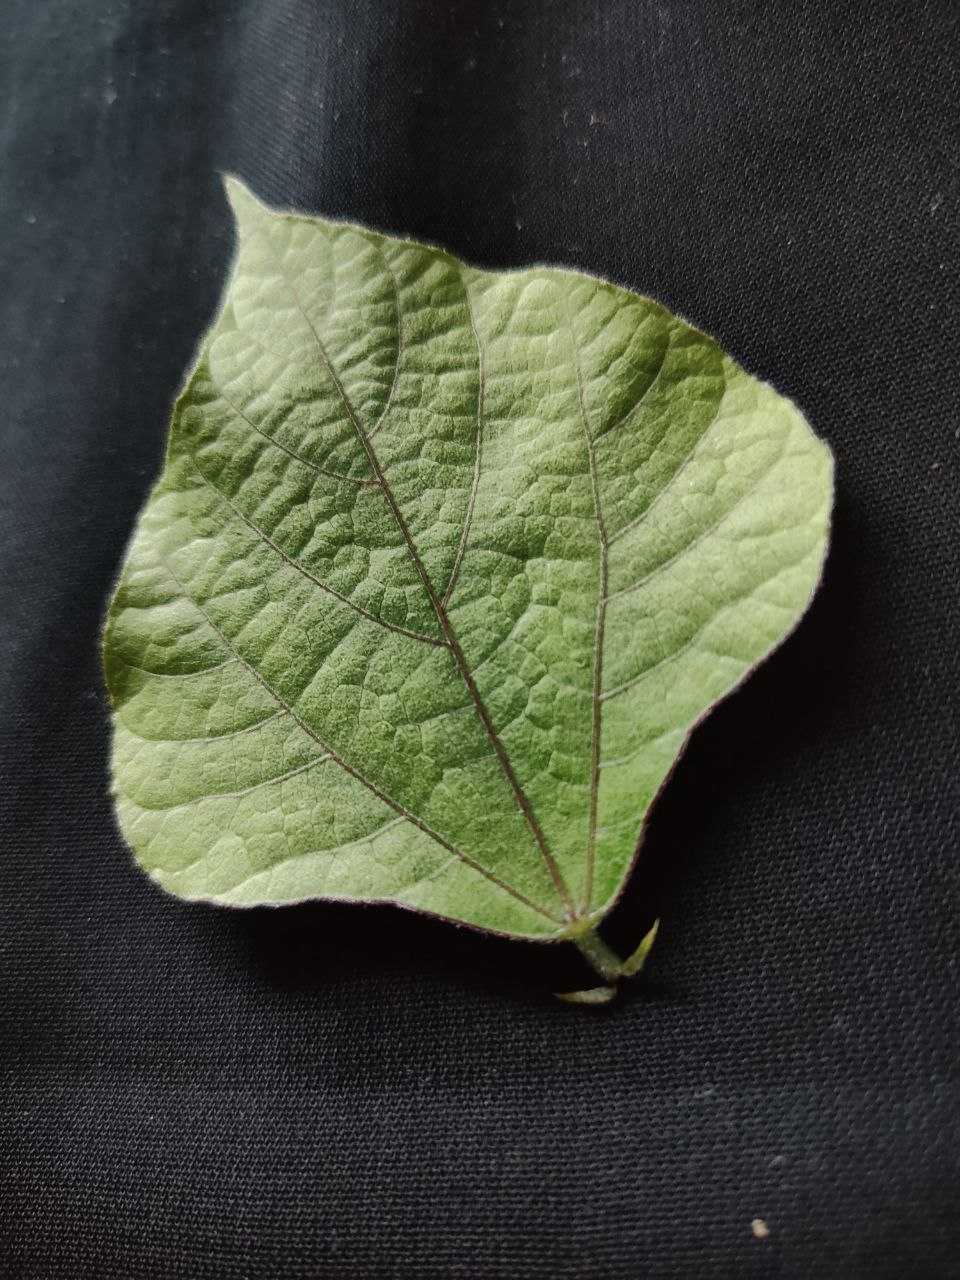
Crop: bean
Leaf condition: Fresh Leaf